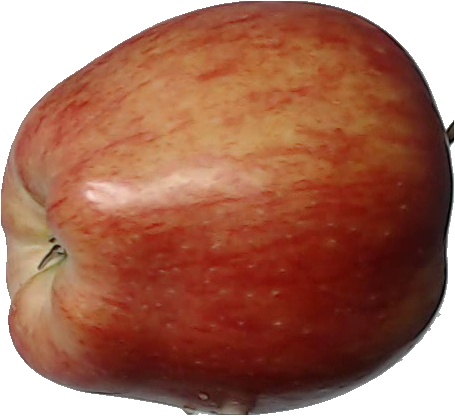
Label: apple_red_1